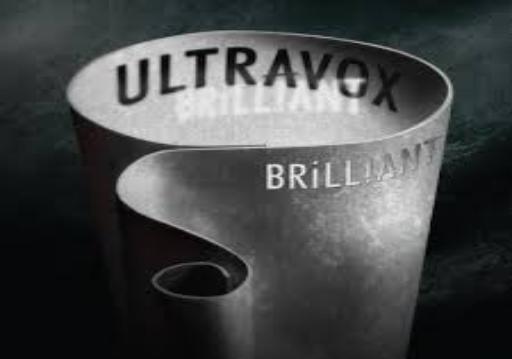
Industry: Leisure